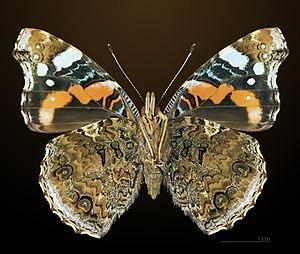
Le Vulcain est une espèce de lépidoptères de la famille des Nymphalidae et de la sous-famille des Nymphalinae.